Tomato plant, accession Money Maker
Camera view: bottom (45 deg); turntable rotation: 0 degrees
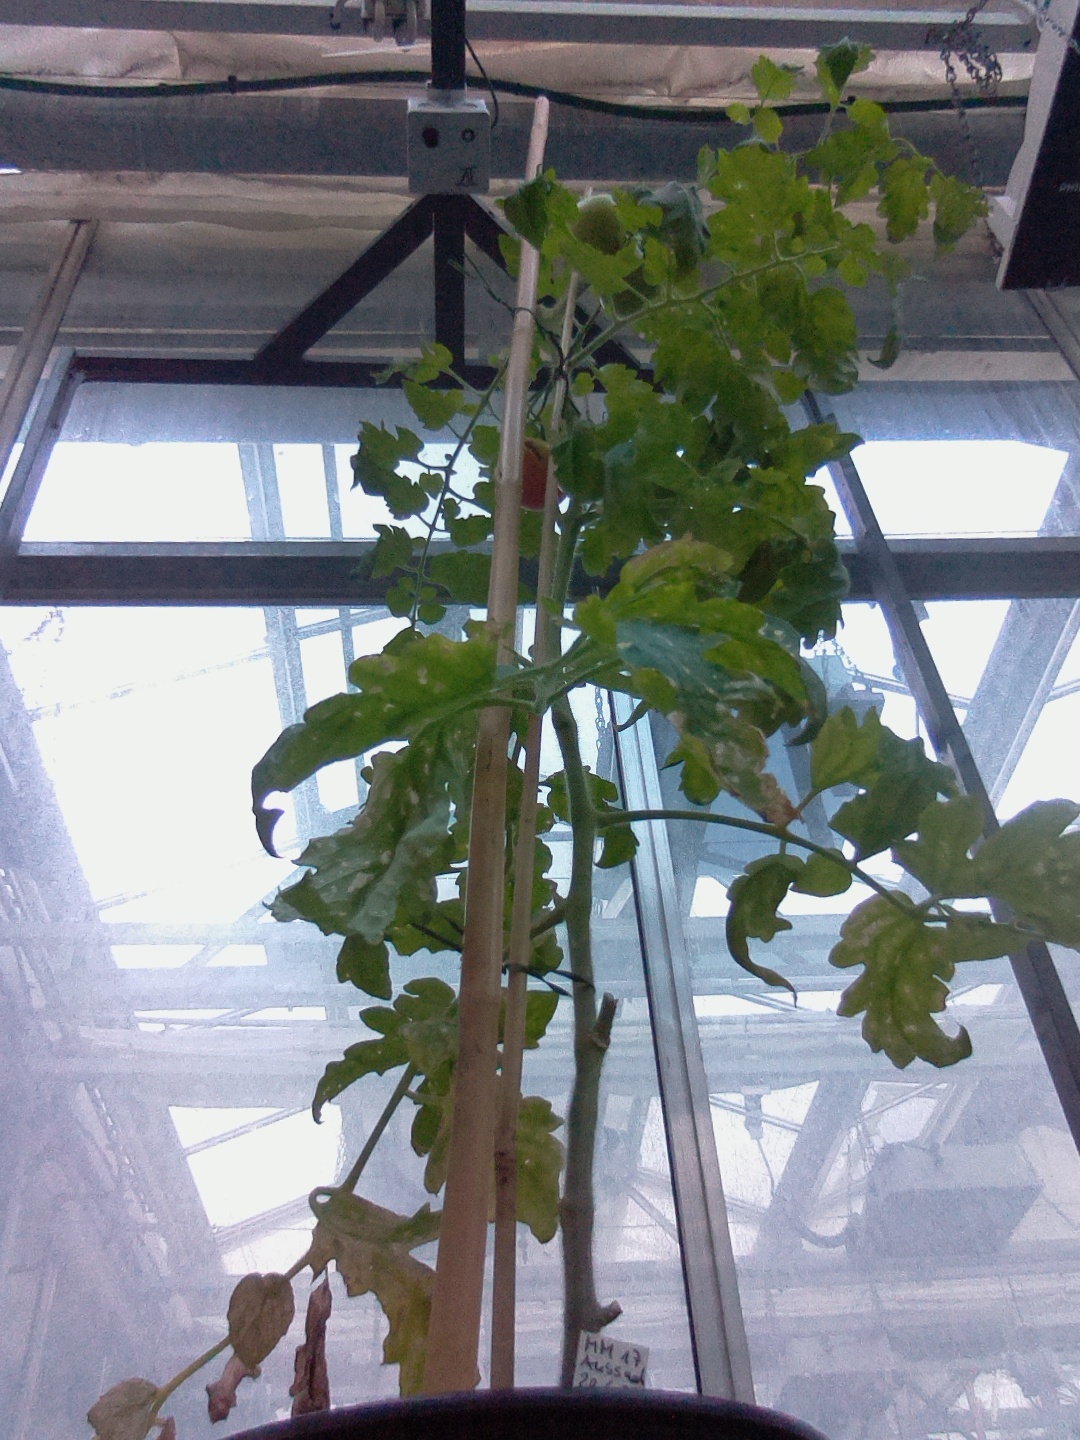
BBCH growth stage 72: 20%-30% of final fruit size